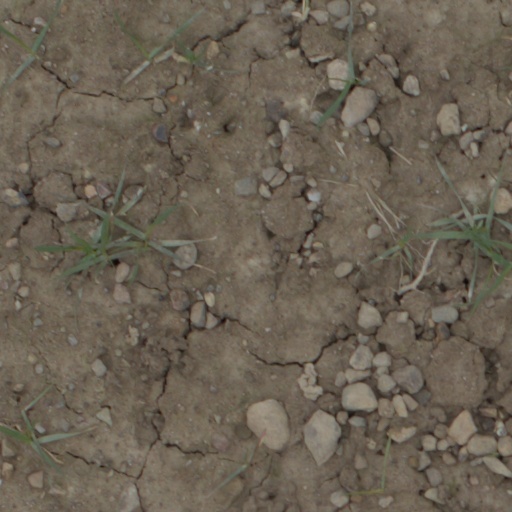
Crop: wheat